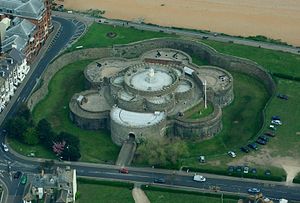
Deal Castle
Luftfoto af Deal Castle.
Deal Castle er kystartillerifæstning fra 1500-tallet i Deal, Kent, England. Den ligger mellem Walmer Castle og det nu forsvundne Sandown Castle, der blev bygget samtidig med Deal Castle. Den har form som en tudorrosen, og er den største af de tre.